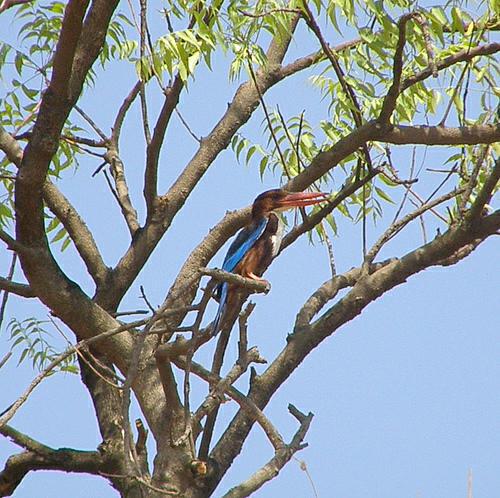
A photo of a white breasted kingfisher